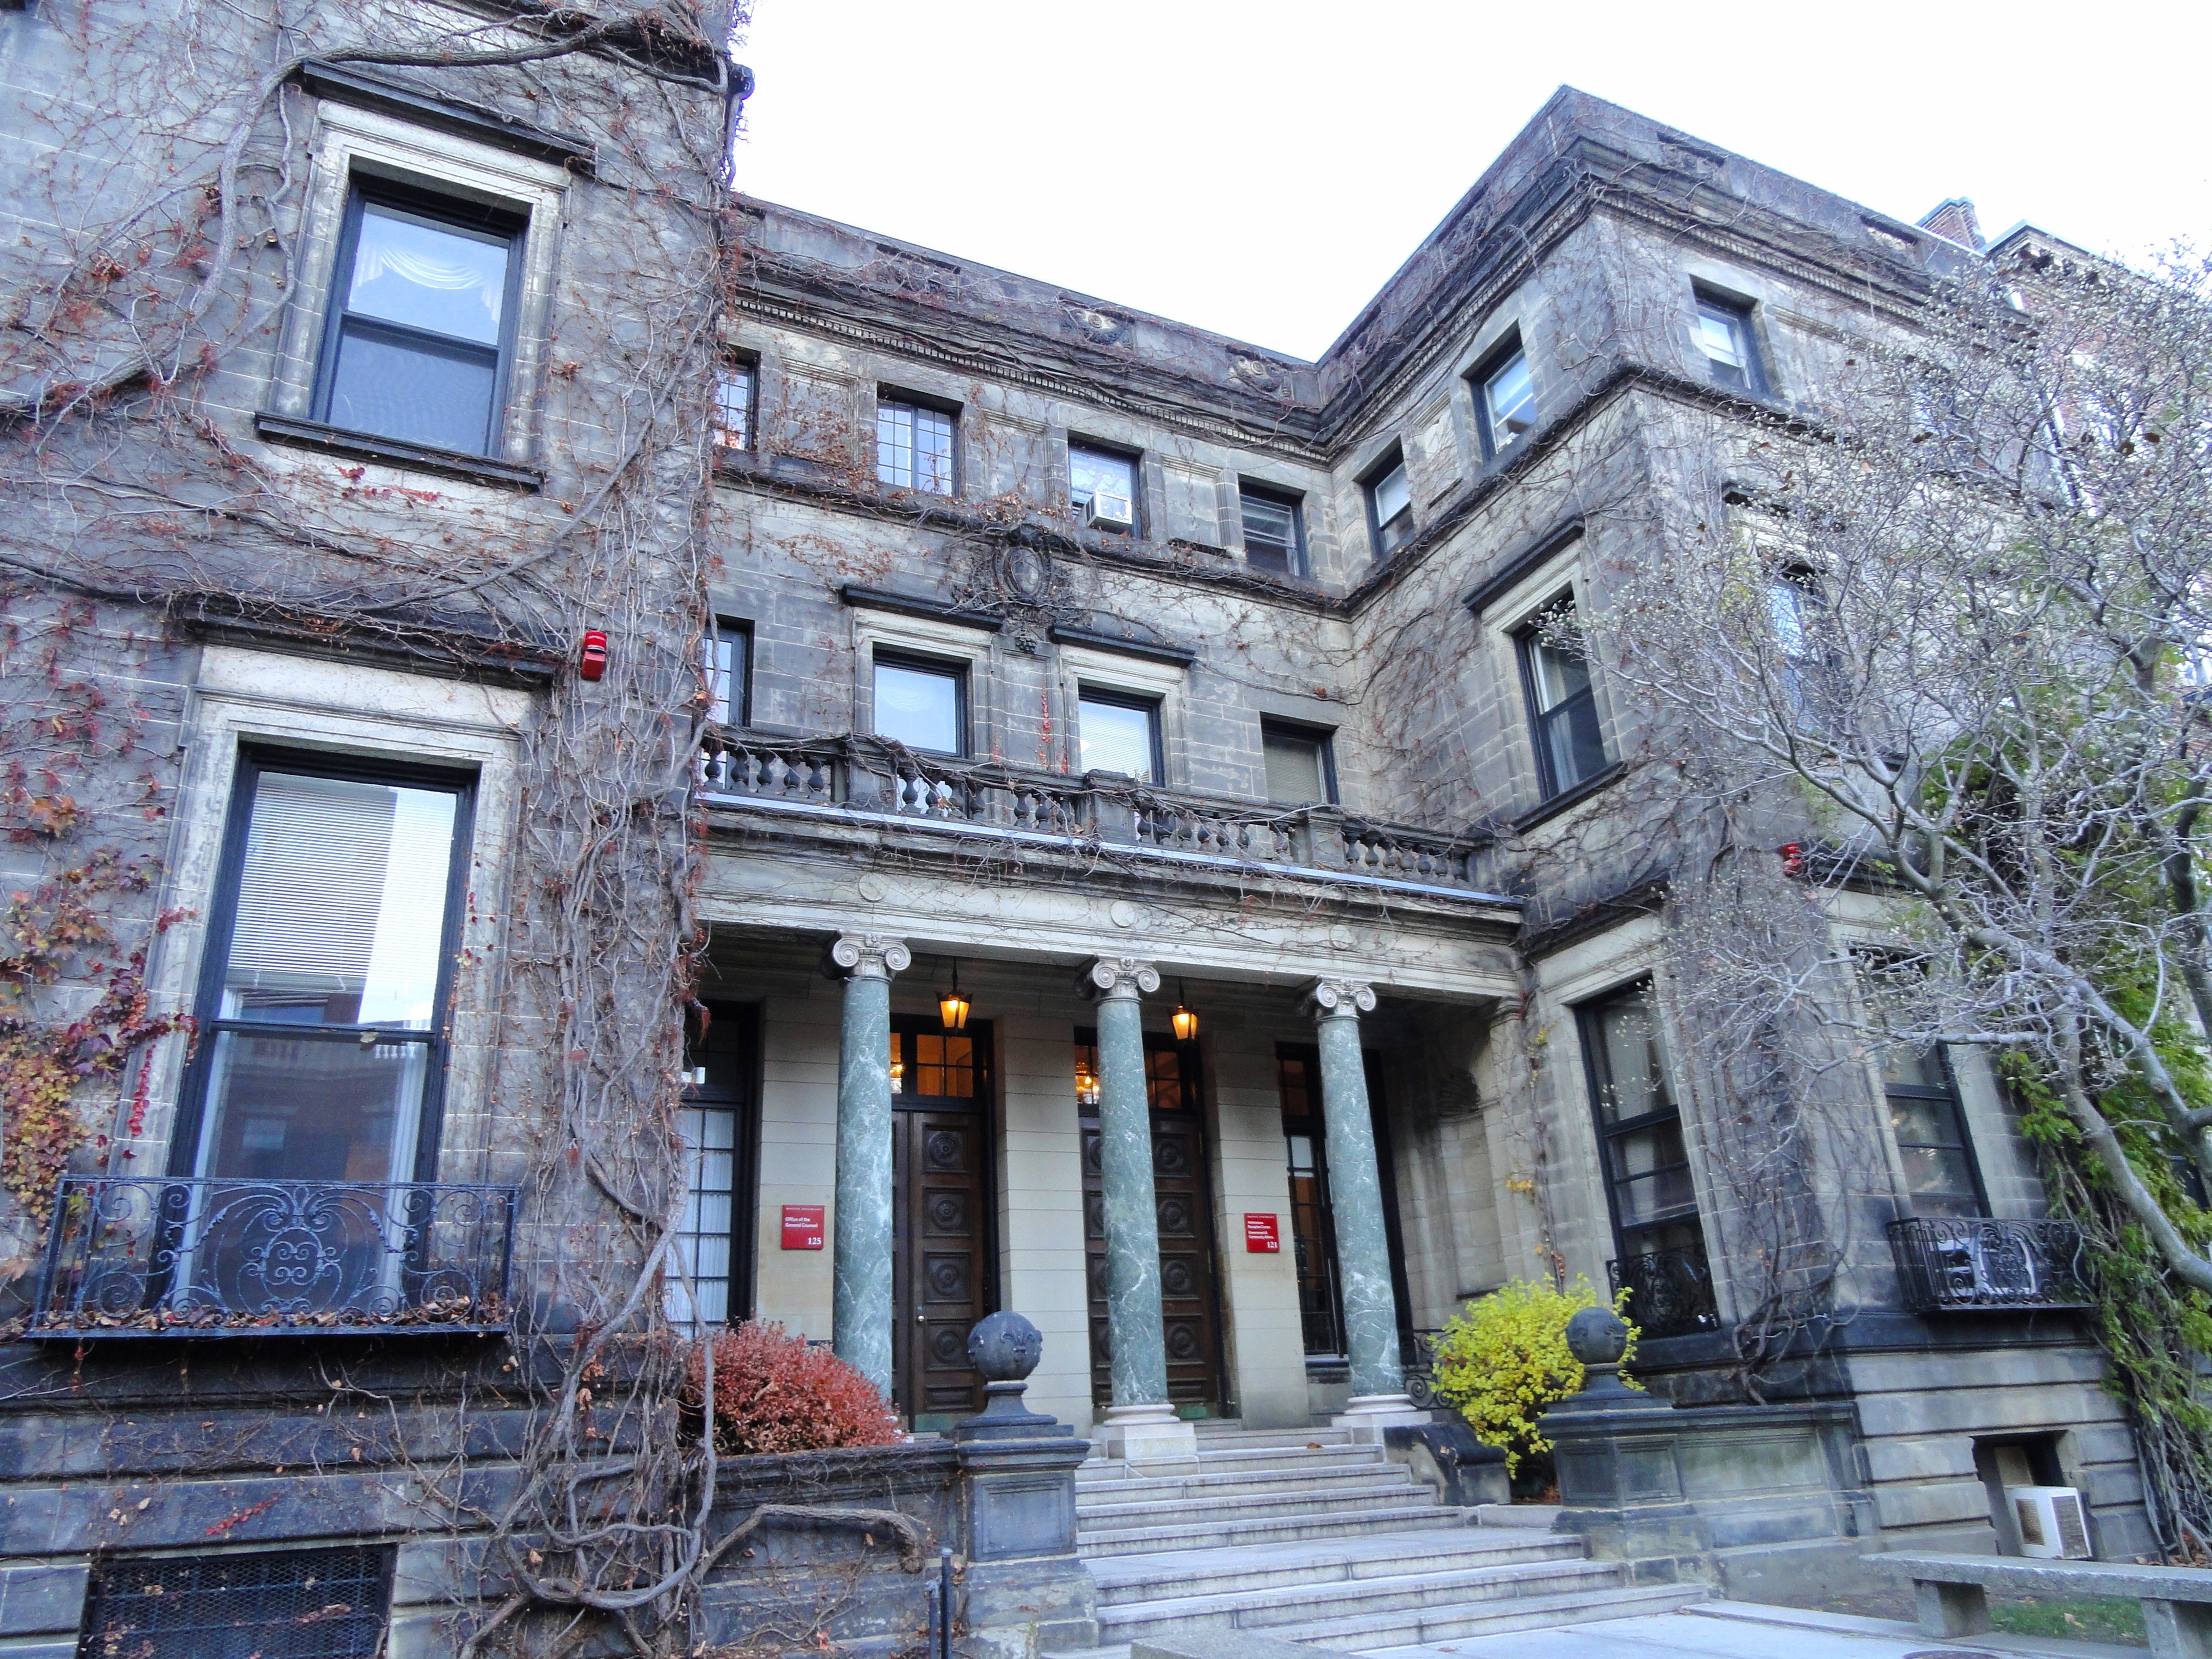
nature, architecture, sky, mansion, house, town, building, home, suburb, ivy, landmark, facade, property, plants, outside, clouds, columns, campus, estate, college, massachusetts, neighbourhood, urban area, residential area, admissions center, boston university